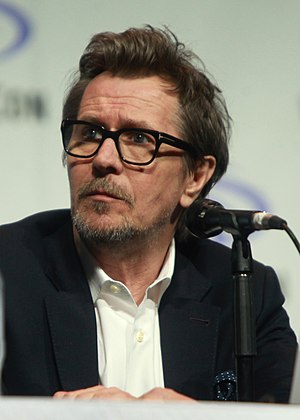
Oscaruddelingen 2018 / Nomineringer og vindere / Liste
Gary Oldman, bedste mandlige skuespiller.
Photo of Gary Oldman in 2014.
Oscaruddelingen 2018 var den 90. udgave af oscaruddelingen og fandt sted 4. marts 2018, hvor man kårede de bedste præstationer inden for film fra 2017. Uddelingen vil bliv holdt i Dolby Theatre i Hollywood i Los Angeles i regi af Academy of Motion Picture Arts and Sciences. Jimmy Kimmel ledte uddelingen for anden gang.